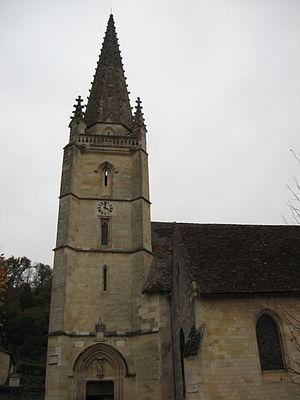
Clocher de l'église Saint-Saturnin de Baurech (gironde).
L'église Saint-Saturnin est une église catholique située à Baurech, en France.